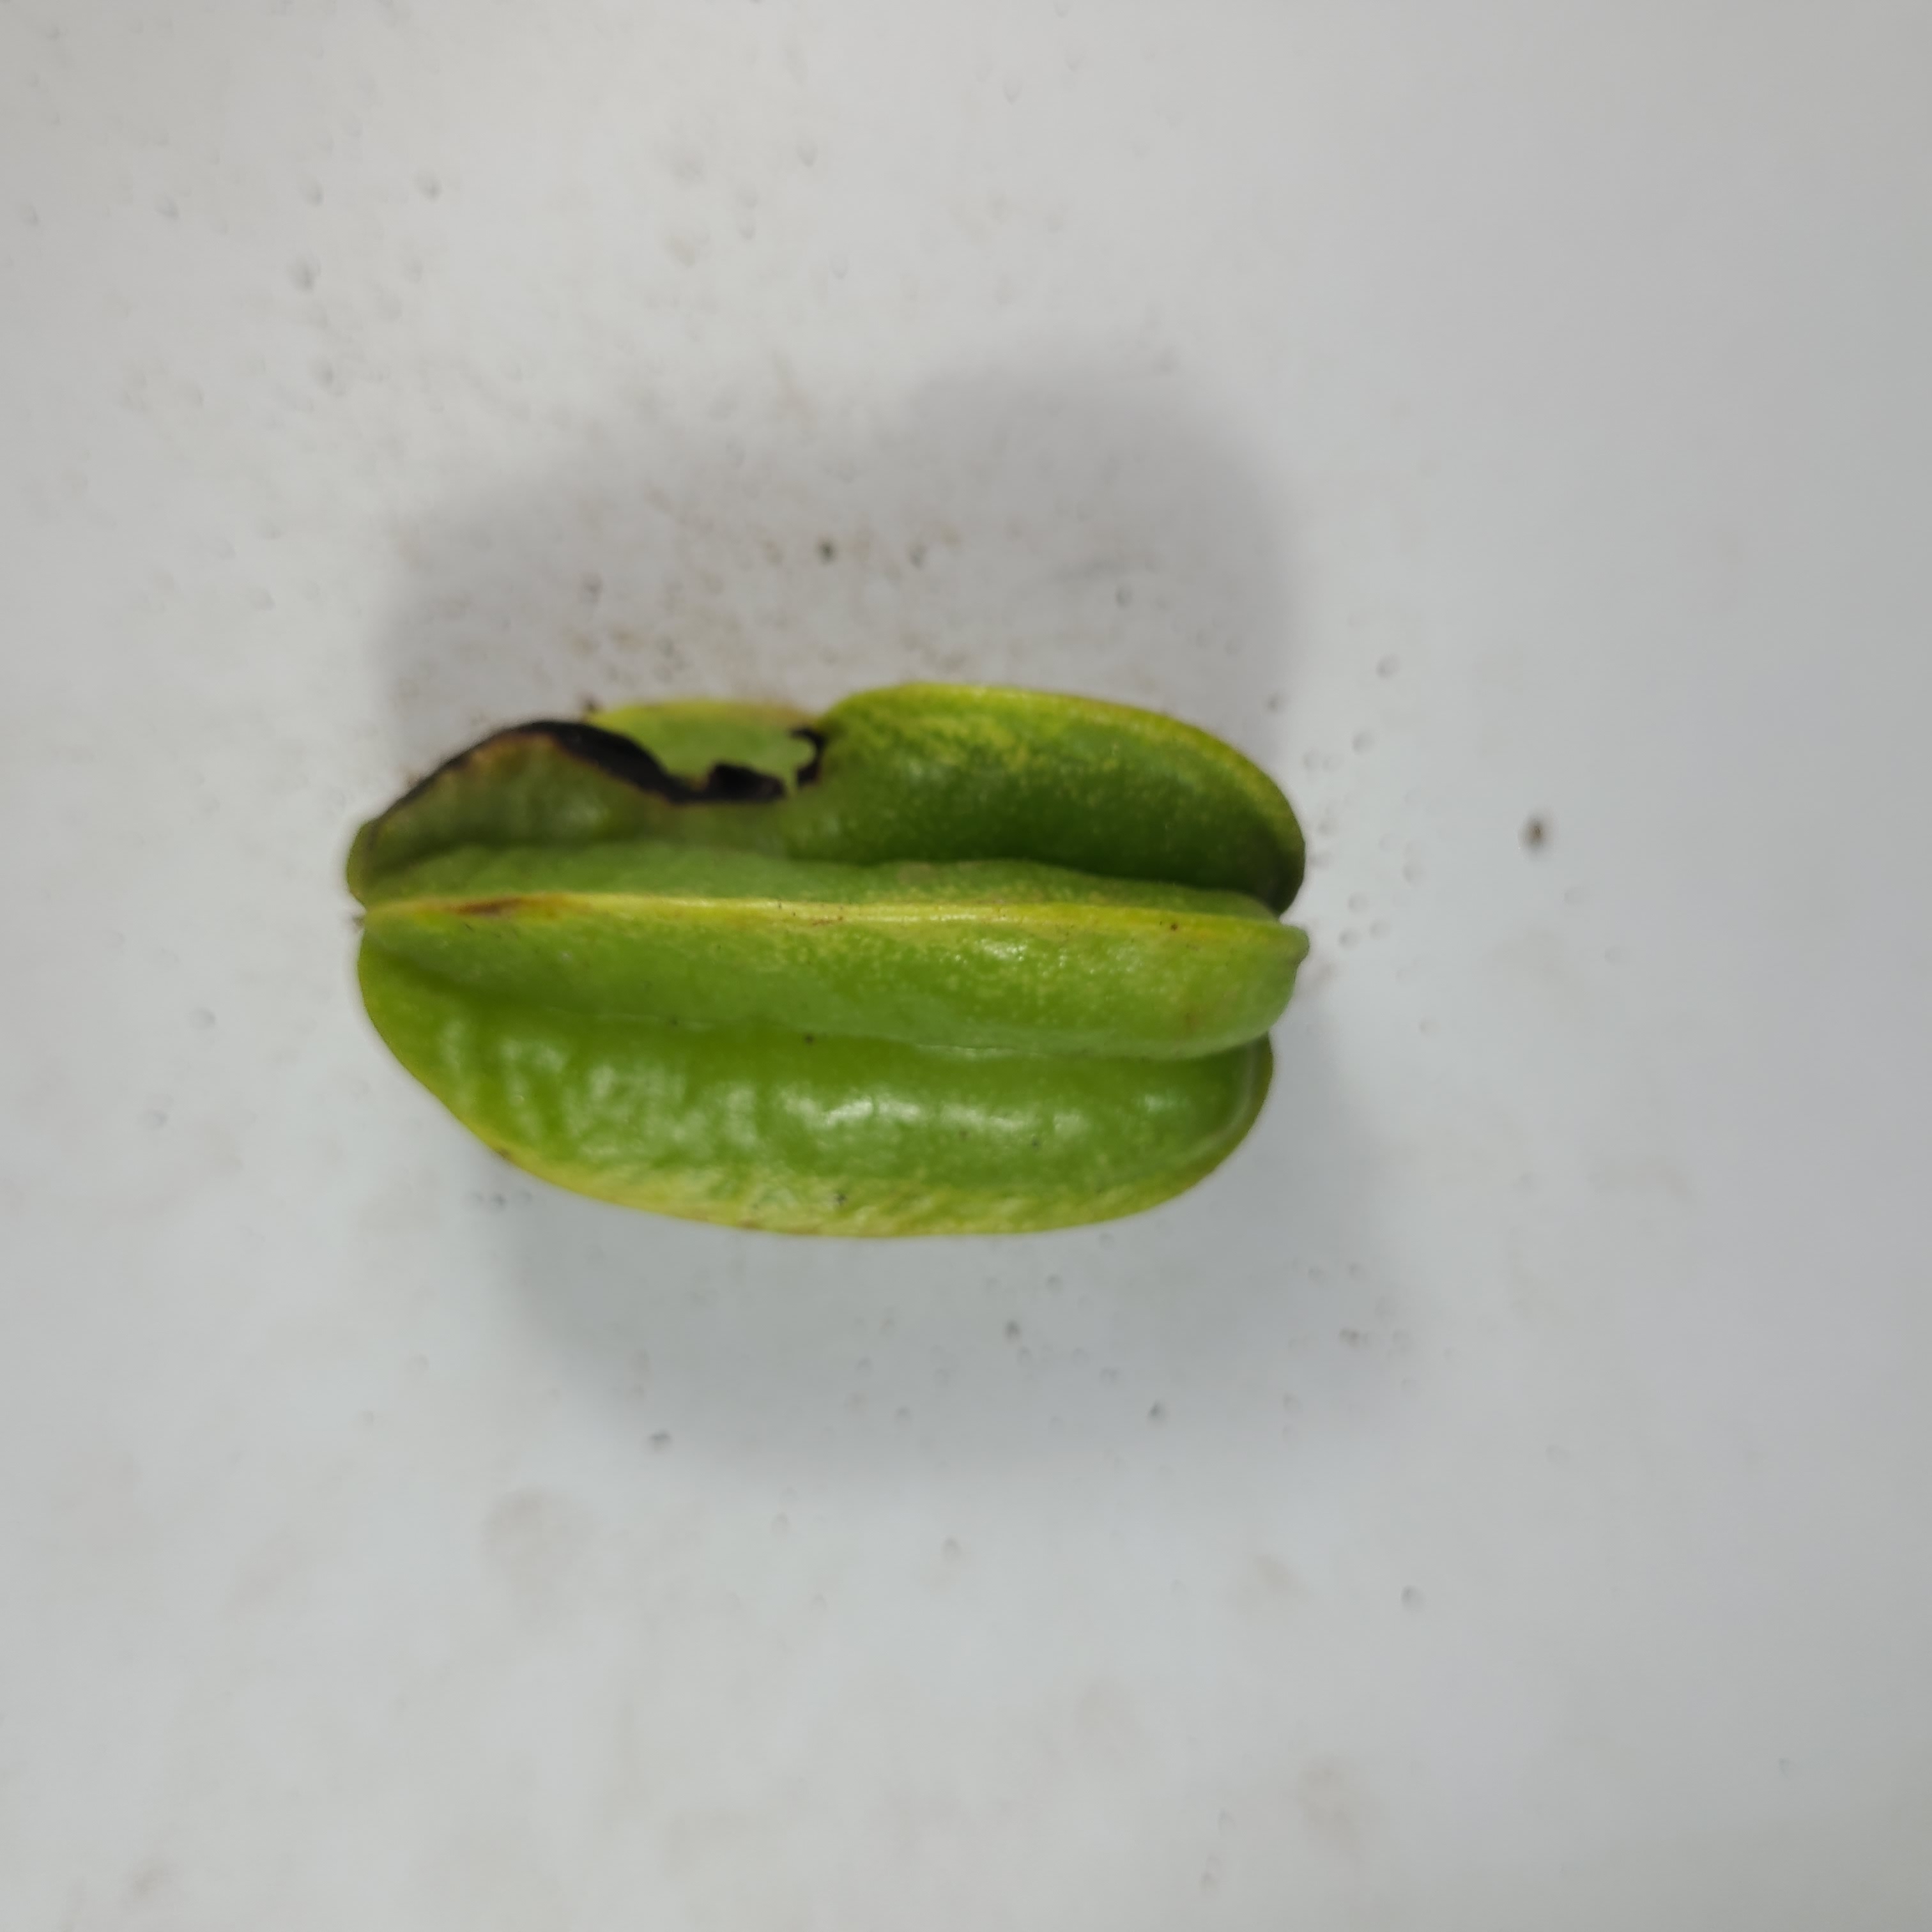
Label: Unhealthy Fruits